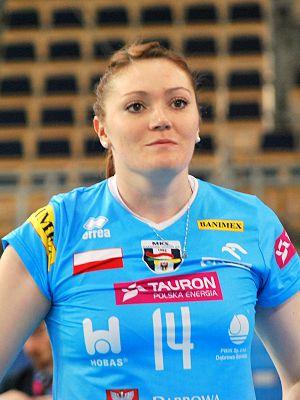
Tamara Gałucha est une joueuse de volley-ball polonaise. Elle mesure 1,82 m et joue au poste d'attaquante. Elle totalise 20 sélections en équipe de Pologne.